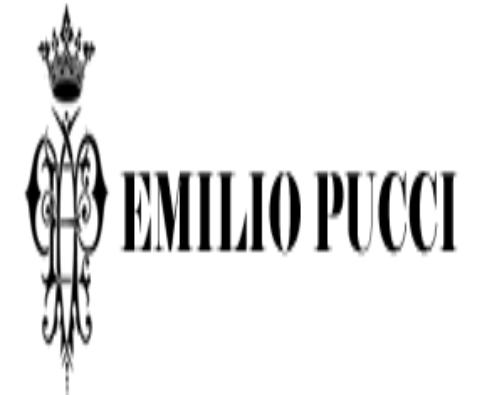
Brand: Emilio Pucci
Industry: Clothes